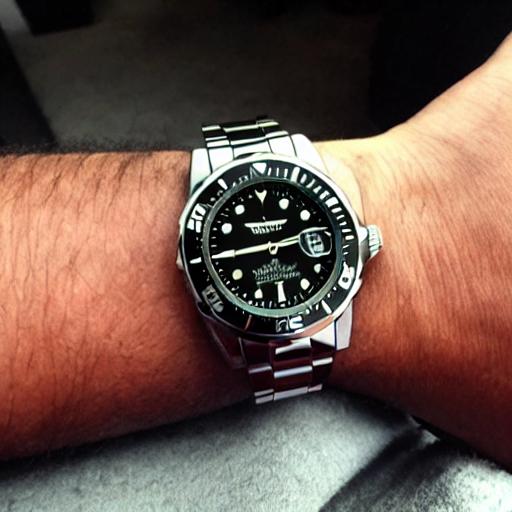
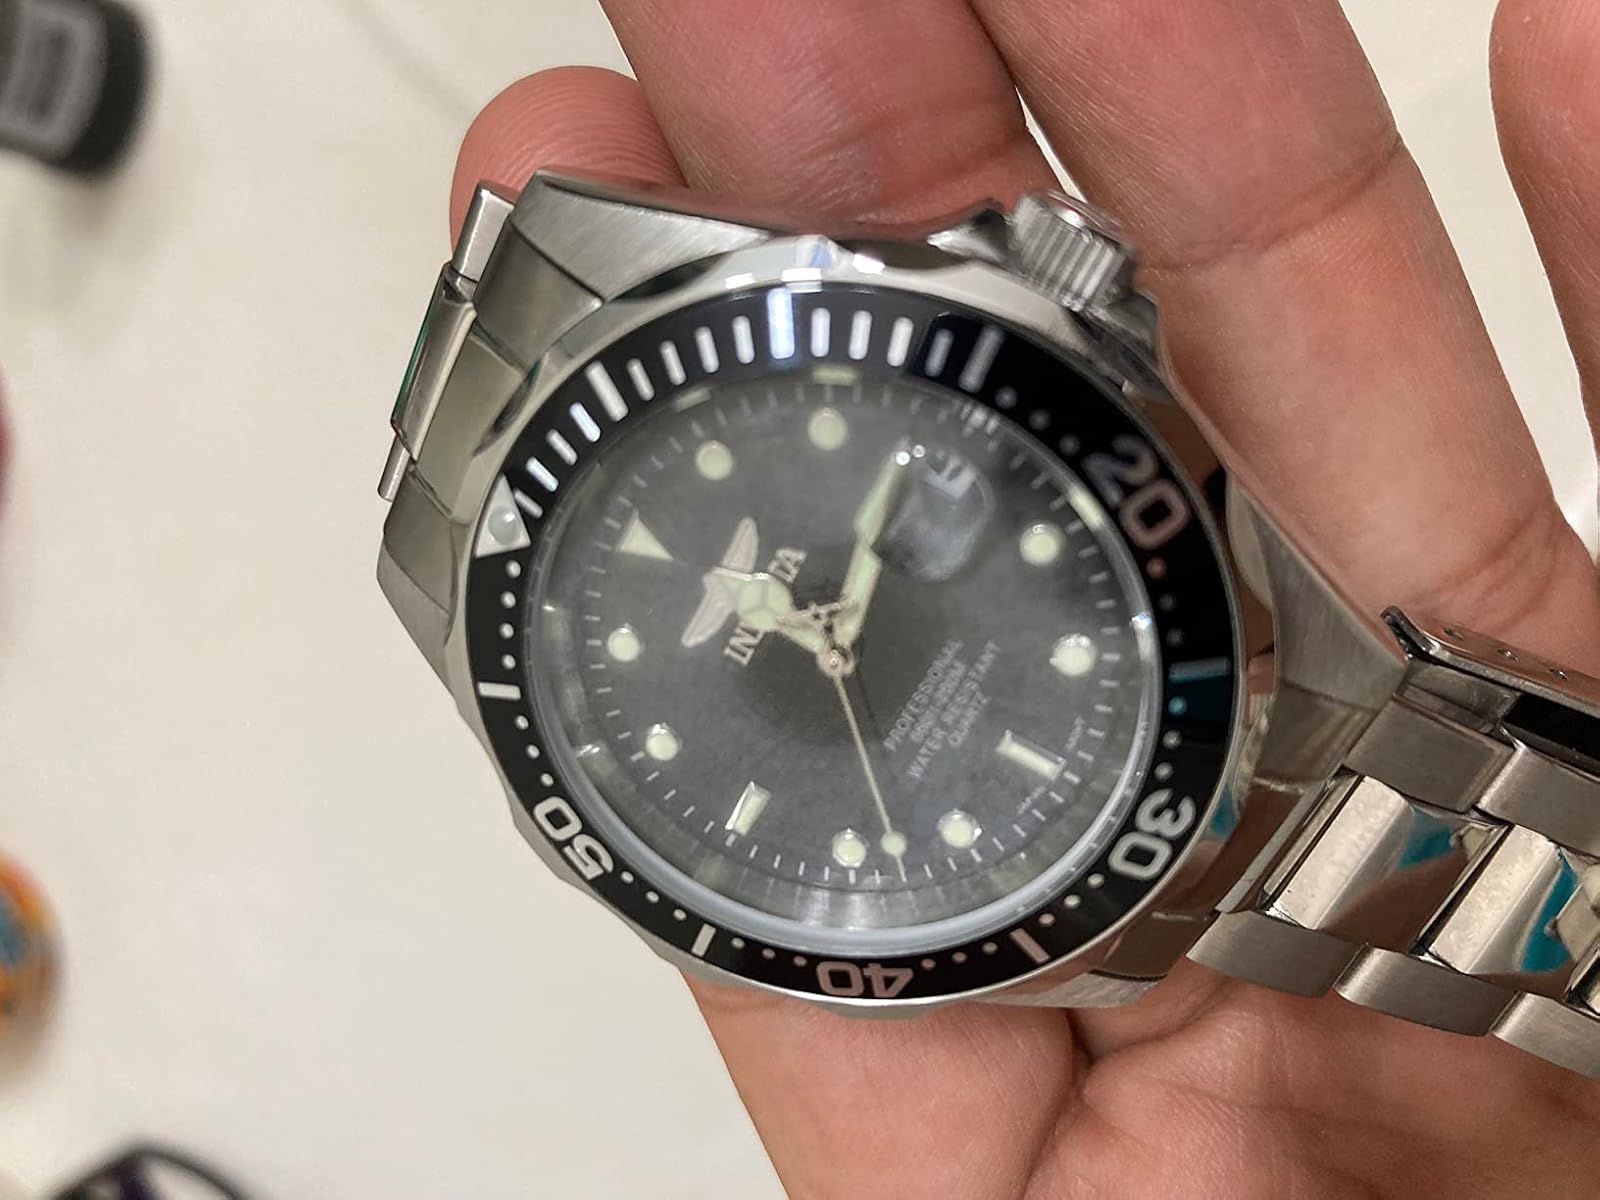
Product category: accessories_watch
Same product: no